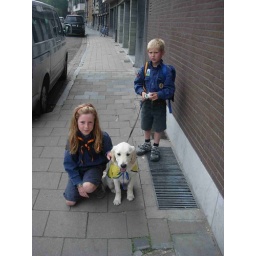
Alix is a female golden retriever and a service dog in training. Picture taken by her foster family.